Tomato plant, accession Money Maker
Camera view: bottom (45 deg); turntable rotation: 300 degrees
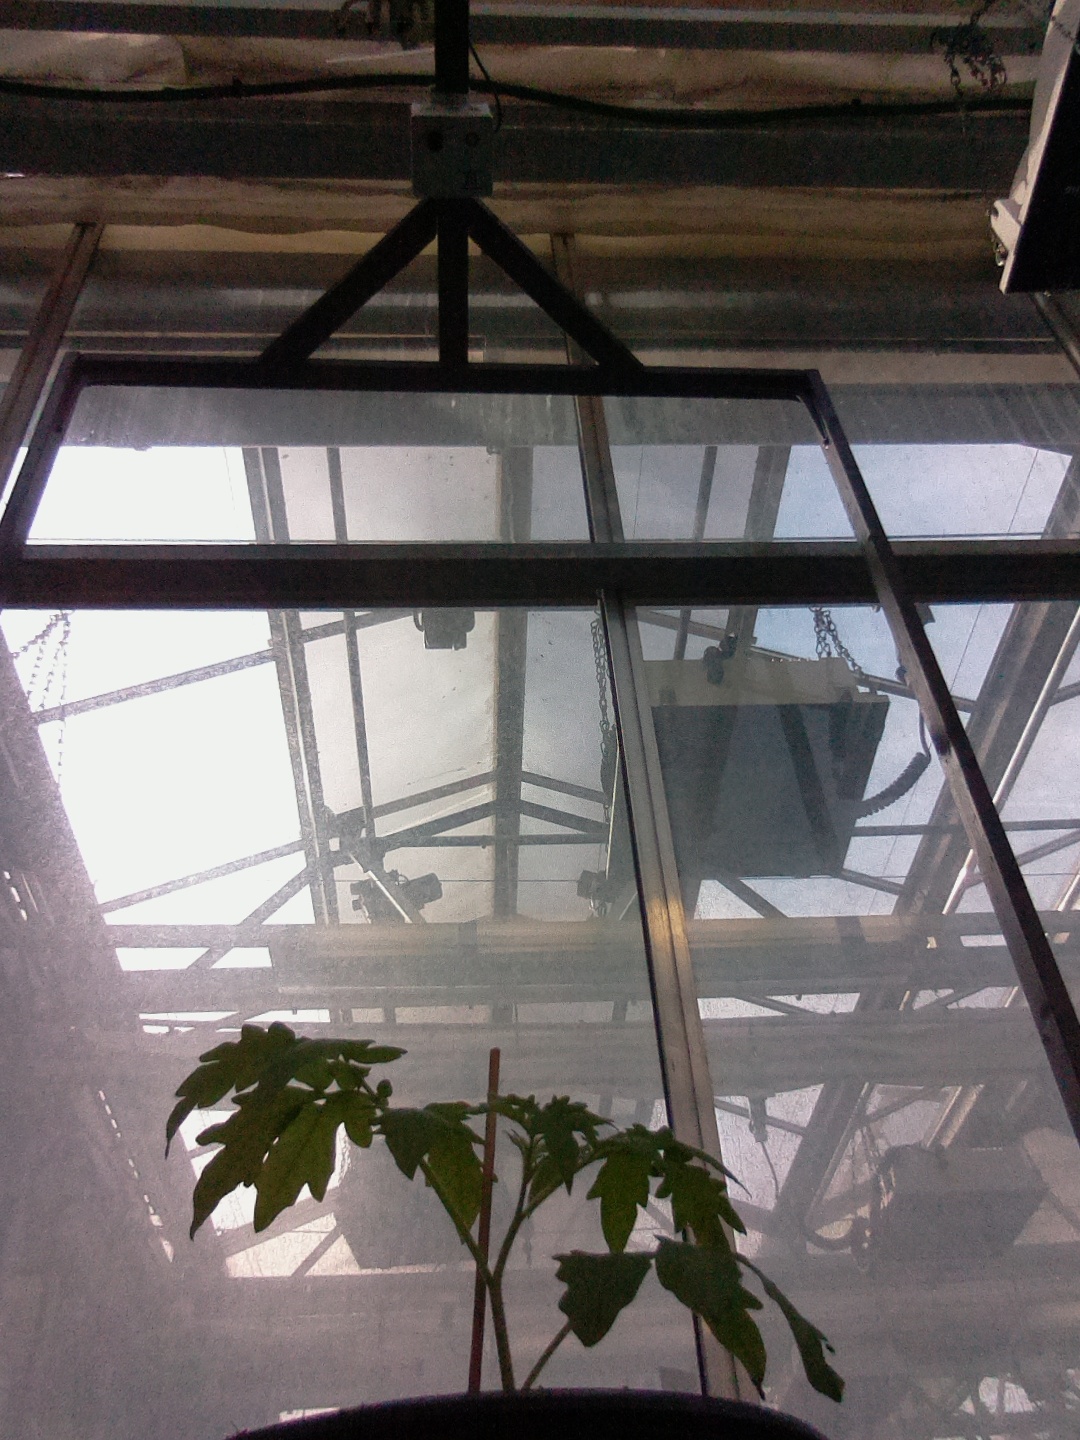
BBCH growth stage 13: 6 of true leaves visible